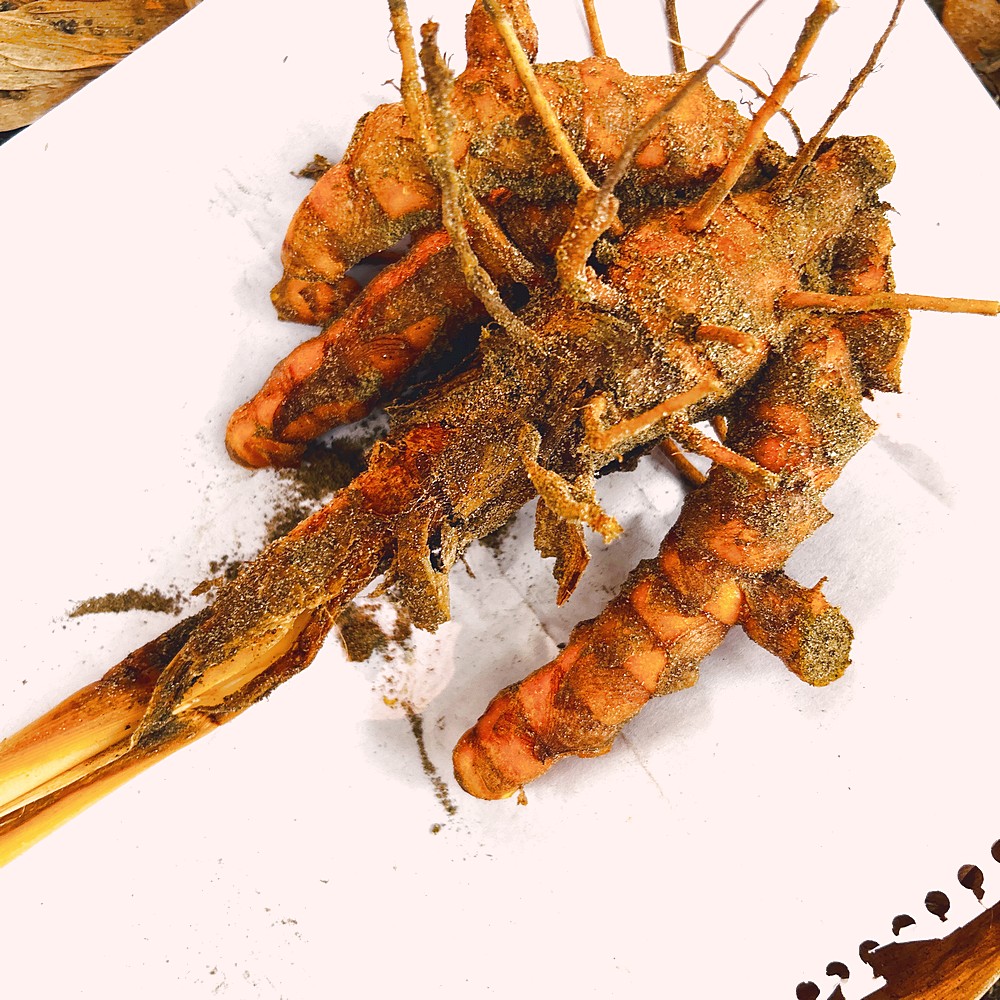
Label: Rhizome Healthy Root